Johann Michael Böck

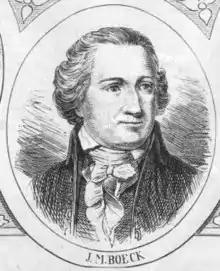
Johann Michael Boeck

Böck first worked as a barber. In 1762 he moved to Mainz, where he joined Konrad Ernst Ackermann's theatre company (the "Ackermannschen Gesellschaft") and traveled with them to Hamburg. He then joined Abel Seyler's company (the "Seylerschen Gesellschaft"), until 1775 when he found steady employment at the court theatre ("Hoftheater") in Gotha, then under the direction of Konrad Ekhof. In 1777 he made a tour of appearances around Germany, and in 1778 after the death of Ekhof, led the Gotha "Hoftheater" for a year, until its dissolution in 1779. That year he moved to the newly opened Nationaltheater Mannheim, where he was the lead actor, playing Karl Moor in the controversial 1782 premiere of Friedrich Schiller's "Die Räuber", as well as the eponymous character in Schiller's "Fiesco". He died in Mannheim on July 18, 1793.